Numidia

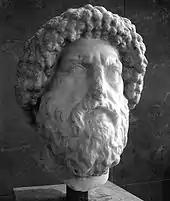
Roman marble bust of Juba I from Cherchell, Algeria. Louvre Museum

When Micipsa died in 118 BC, he was succeeded jointly by his two sons Hiempsal I and Adherbal and Jugurtha, who was very popular among the Numidians. Hiempsal and Jugurtha quarrelled immediately after the death of Micipsa. Jugurtha orchestrated the assassination of his cousin Hiempsal and expelled his other cousin, Adherbal, from Cirta. Adherbal fled to Rome to seek the Senate’s protection. However, Jugurtha had already bribed influential Romans, prompting the Senate to divide Numidia in 114 BCE: western Numidia was given to Jugurtha, while Adherbal retained the eastern portion. Jugurtha, having married the daughter of Bocchus, king of the western Mauri, amassed a large army and invaded Adherbal’s territory in 112 BC. Adherbal retreated to Cirta, where he endured a two-year siege. Starving, he surrendered, but Jugurtha executed him along with many Italians living in the city. Summoned before the Senate for this act, Jugurtha escaped punishment by bribing senators. Before leaving Rome, he assassinated Massiva, the son of Gulussa, who had lodged complaints against him. As he departed, Jugurtha famously declared, “O venal city, doomed to perish if it finds a buyer!”